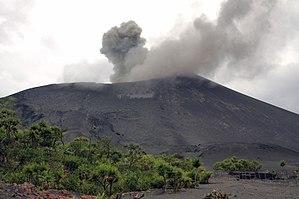
Le Yasur est un volcan du Vanuatu.
L'activité d'un volcan est la classification de la fréquence éruptive d'un volcan en fonction de la date de sa dernière éruption et parfois de sa nature éruptive. Un volcan peut ainsi être qualifié d'éteint, d'endormi, d'actif ou en éruption. Les définitions de ces termes varient selon les organismes scientifiques ou les volcanologues.